Alexandru Chipciu

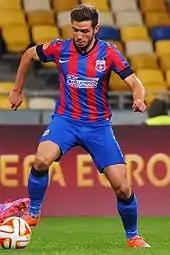
Chipciu playing against Dynamo Kyiv in the UEFA Europa League group stage, 2 October 2014.

On 21 December 2011, Steaua București announced that they reached an agreement with FC Brașov for the transfer of Chipciu. He penned a five-year contract, while press reported the transfer fee to be an initial €1.2 million plus 25% interest from a future sale.